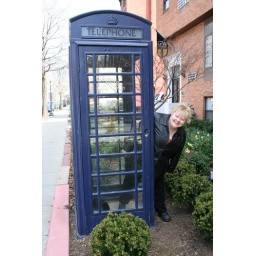
pam in blue phone box